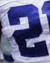
Number: 2